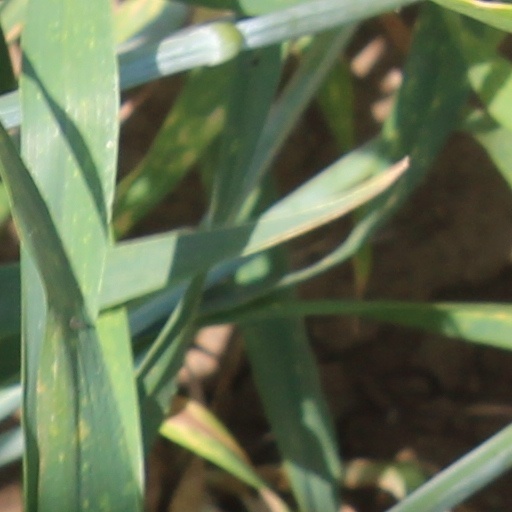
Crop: wheat